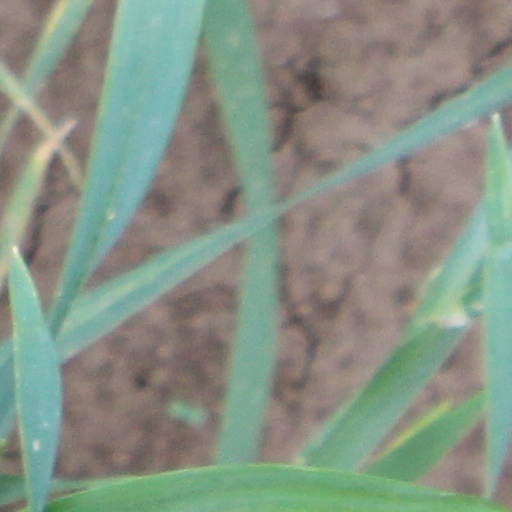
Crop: wheat